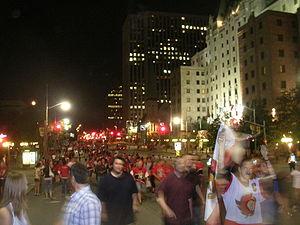
La saison 2006-2007 des Ducks d'Anaheim est la 13ᵉ saison de hockey sur glace jouée par la franchise dans la Ligue nationale de hockey. Après avoir été éliminés en finale d'association en 2005-2006 et à la suite de la vente de l'équipe par la Walt Disney Company à Henry et Susan Samueli, les Mighty Ducks changent de nom et de maillots pour devenir les Ducks. Ils réalisent le meilleur départ de l'histoire de la LNH en marquant au moins un point pendant seize matchs consécutifs. Leurs résultats suivants sont en dents de scie, puis s'améliorent vers la fin de la saison régulière. Les Ducks terminent à la première place de leur division et au second rang de leur association derrière les Red Wings de Détroit.